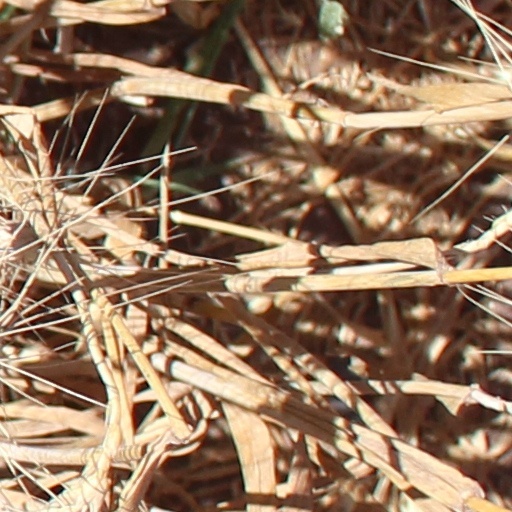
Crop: wheat